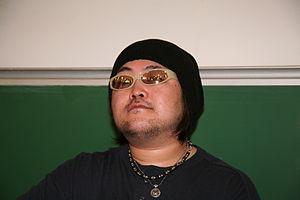
Séance de dédicaces avec Range Murata, lors de la convention Epitanime 2008 (Paris, France).
Range Murata, de son vrai nom Renji Murata, est un mangaka et designer japonais réputé pour son style unique consistant à mêler les univers de l'Art déco et de la japanimation pour créer des décors et des personnages. Ses travaux les plus connus sont Last Exile et Blue submarine n°6.